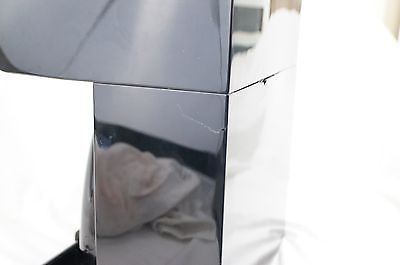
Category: coffee maker